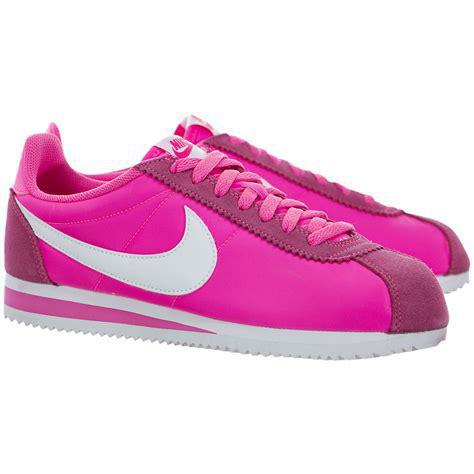
Brand: Nike
Model: Cortez